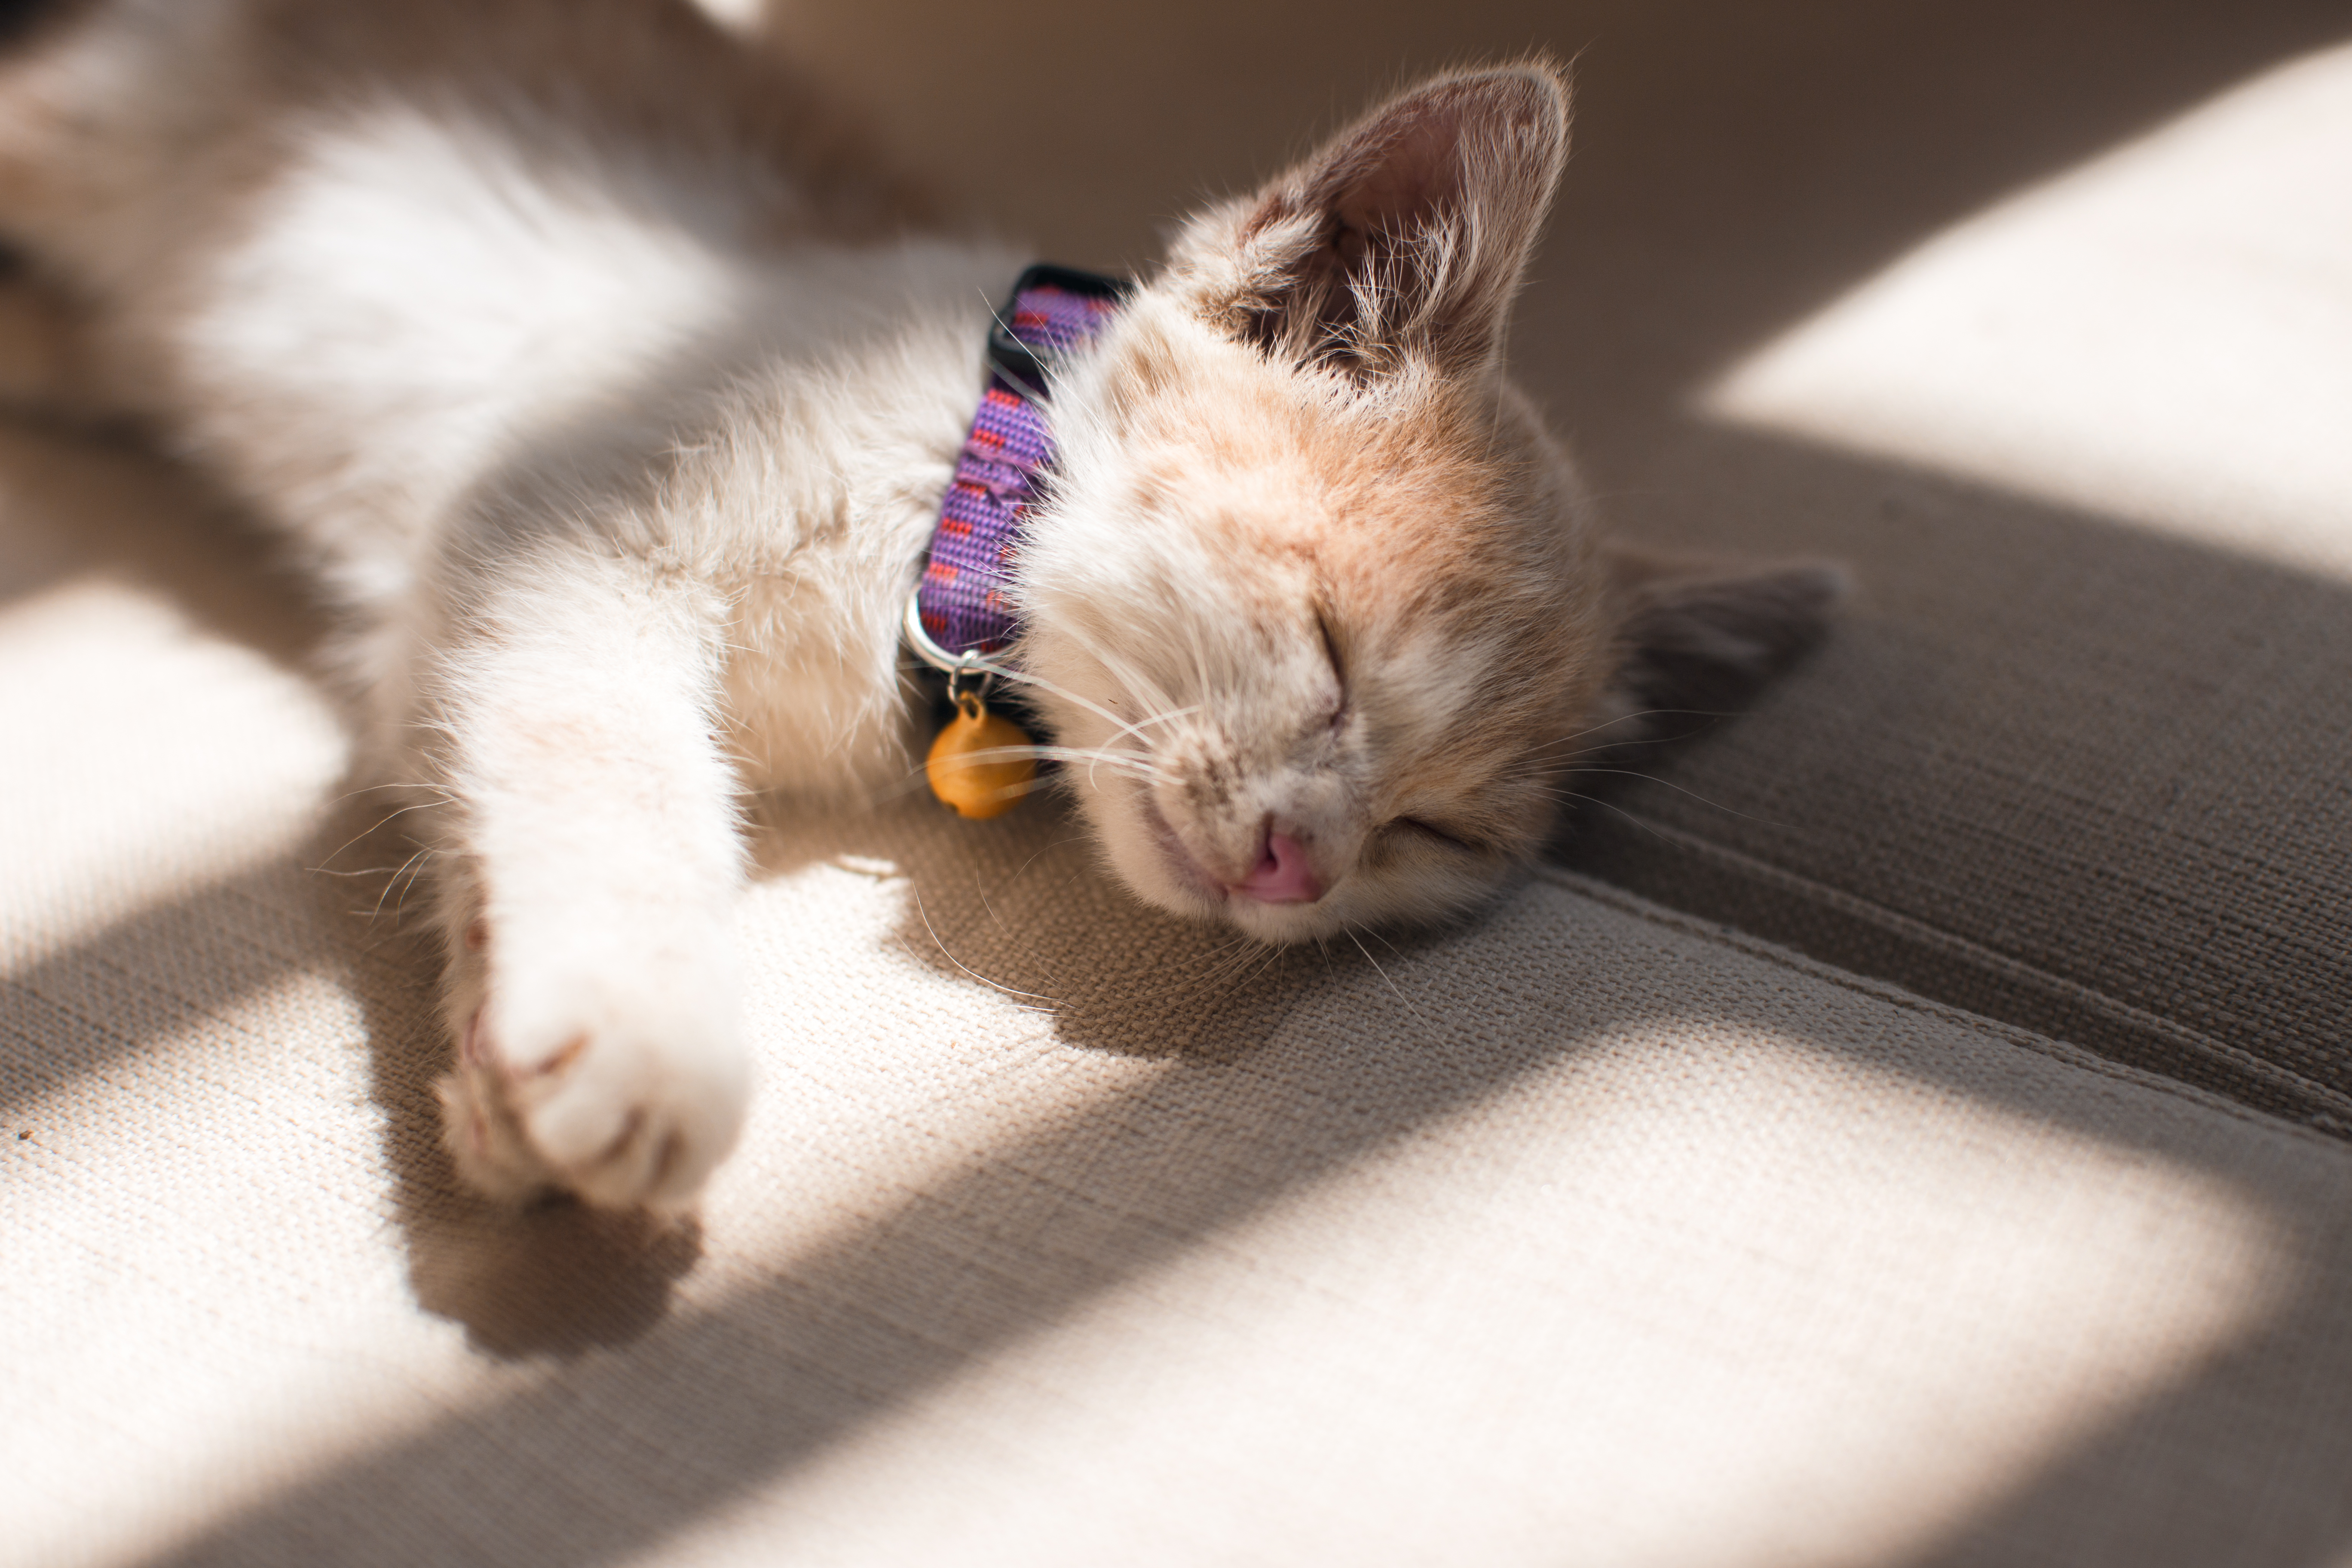
animal, cute, pet, kitten, cat, sleeping, feline, mammal, nose, whiskers, skin, vertebrate, small to medium sized cats, cat like mammal